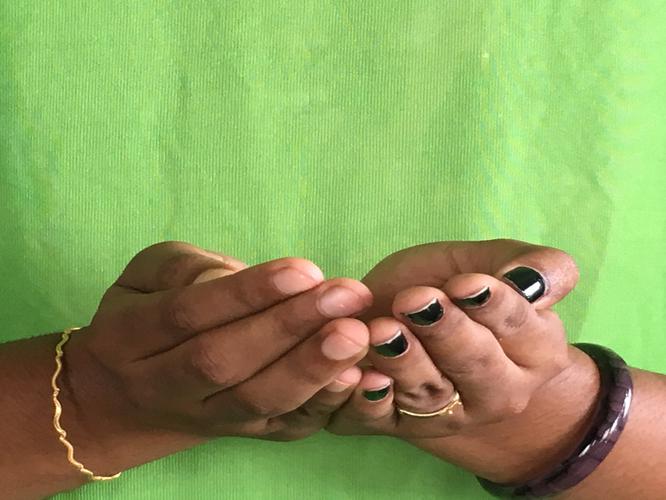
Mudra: Pushpaputa
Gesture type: double_hand